The Marriage of Philology and Mercury

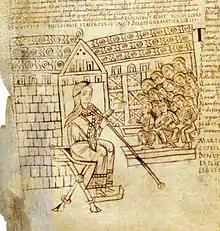
Grammar teaching, from a 10th-century manuscript of "De nuptiis Philologiae et Mercurii"

On The Marriage of Philology and Mercury (Latin: De nuptiis Philologiae et Mercurii) is a single encyclopedic work, written by Martianus Capella, sometimes called, "De septem disciplinis" ("On the seven disciplines") or the Satyricon. It is an elaborate didactic allegory written in a mixture of prose and elaborately allusive verse, a prosimetrum in the manner of the Menippean satires of Varro.